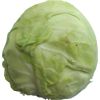
Label: white_cabbage